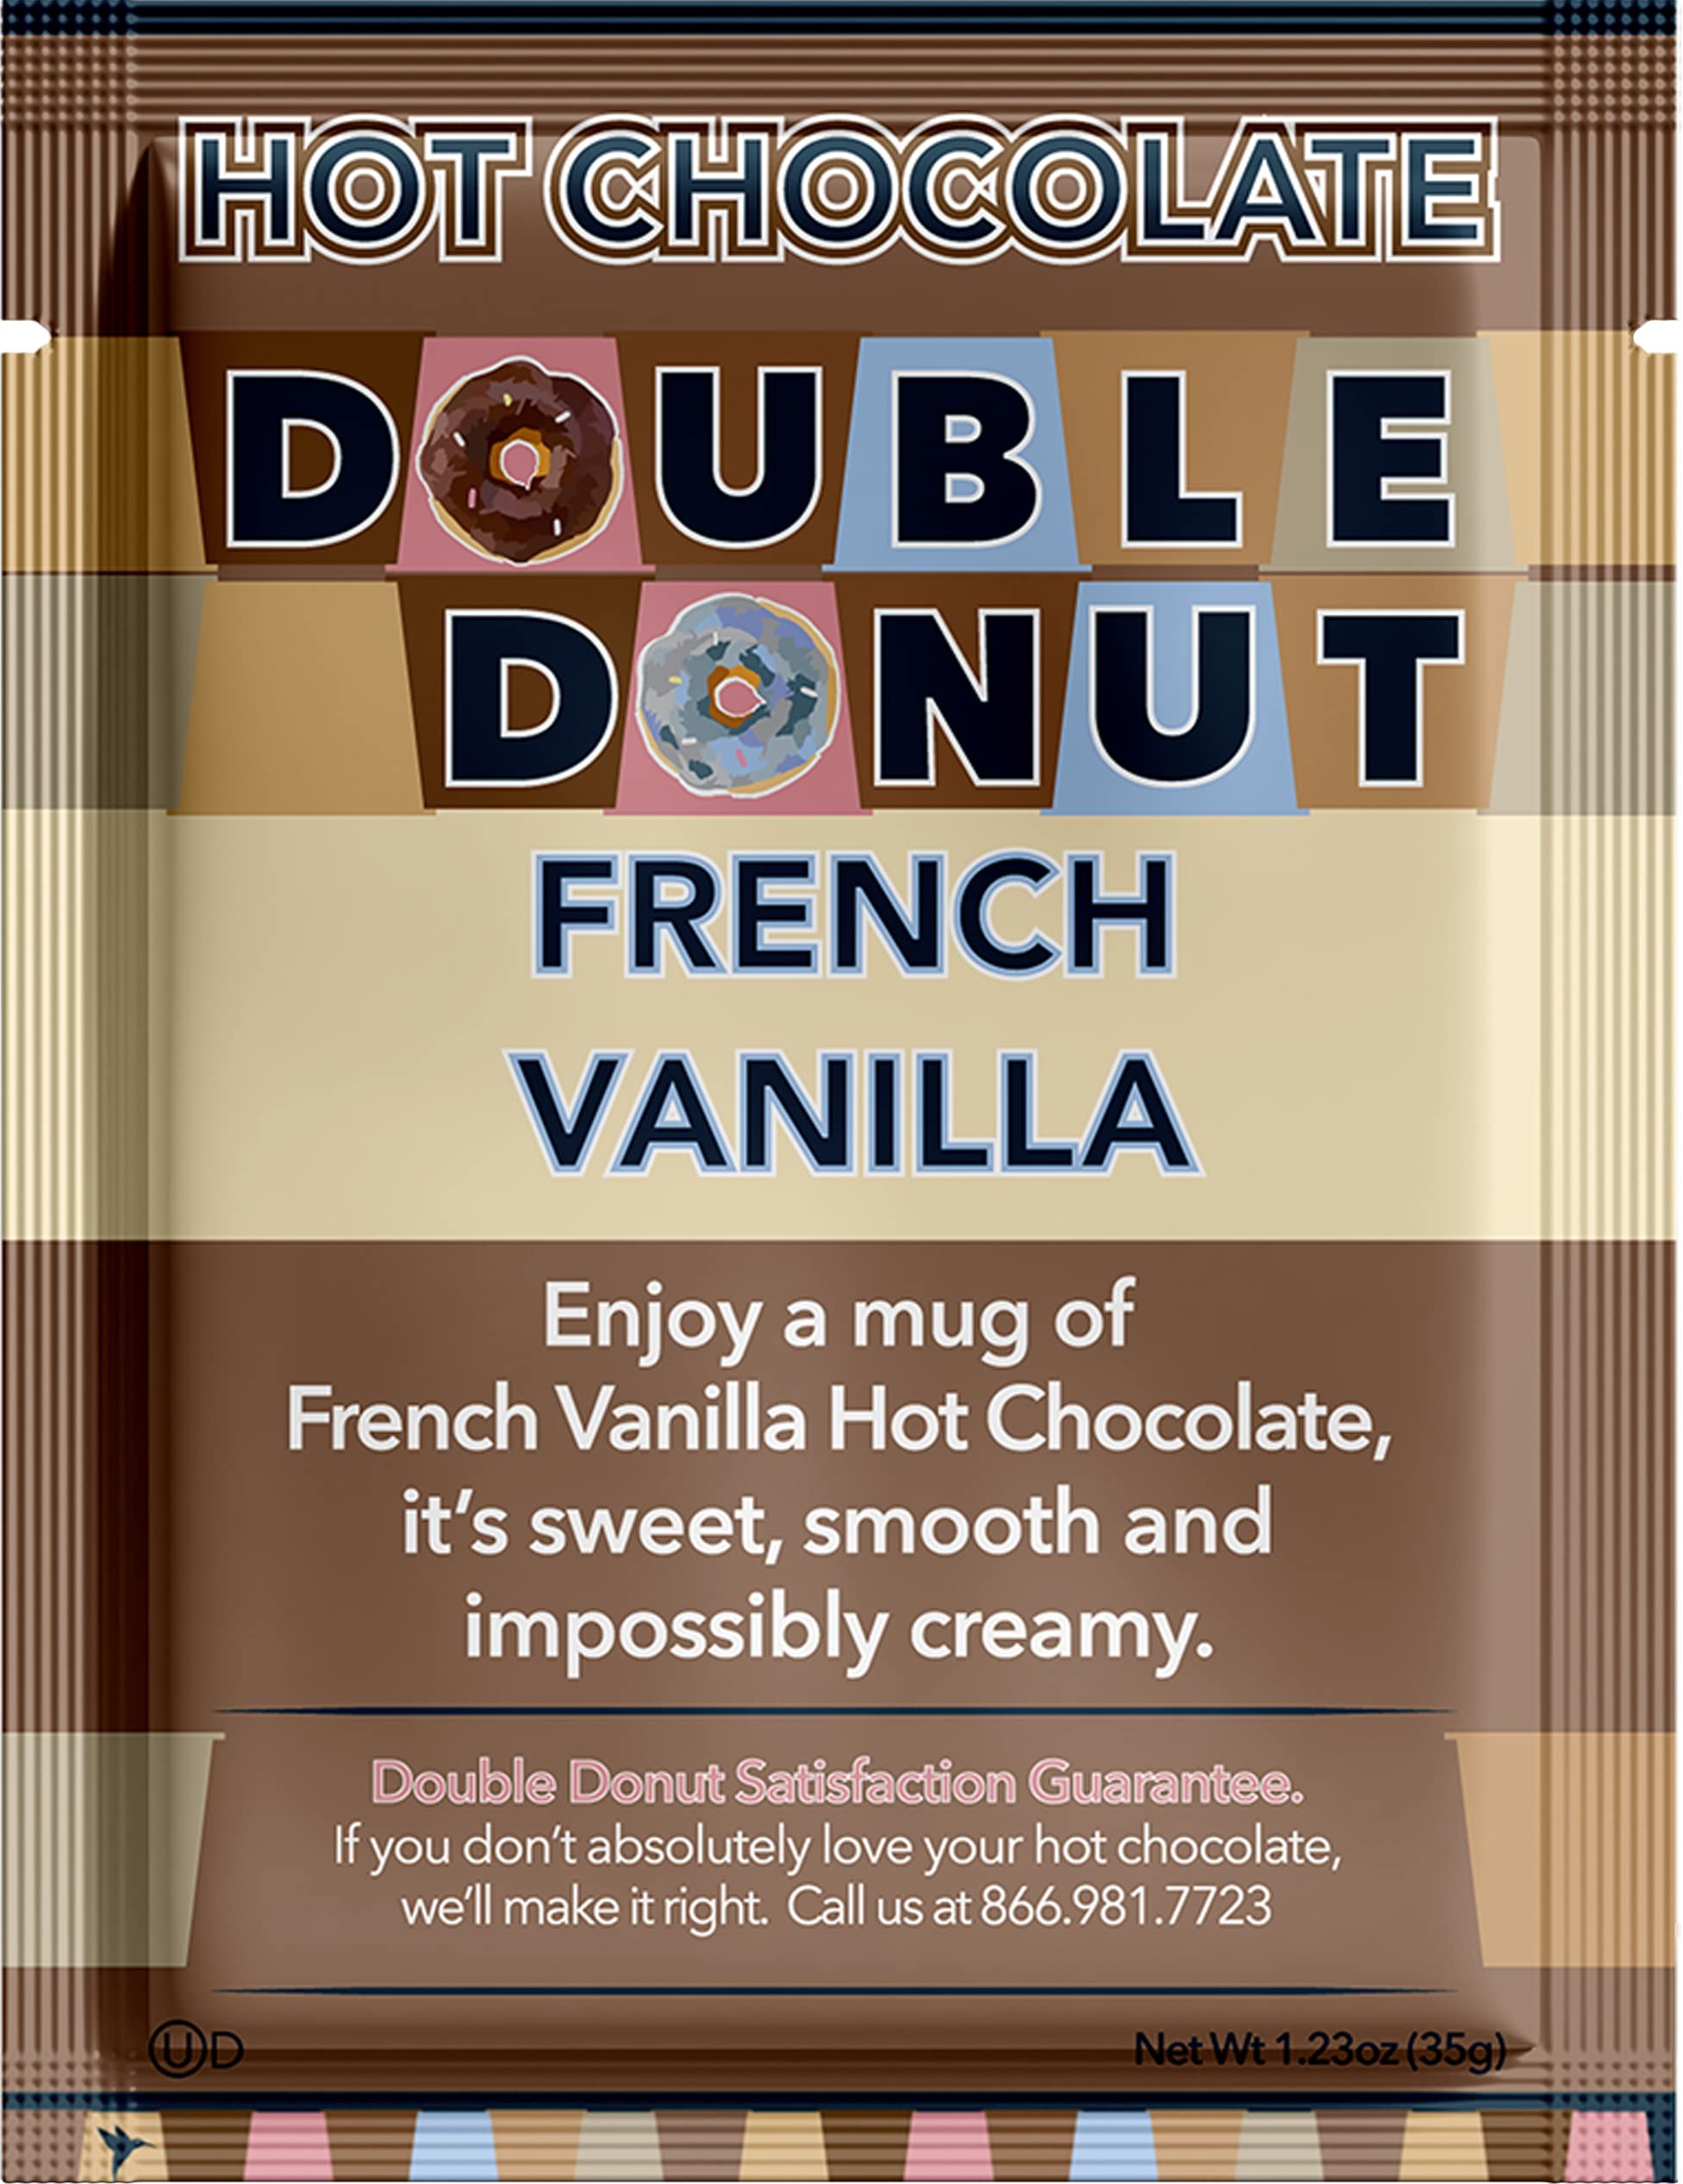
Item Name: Double Donut French Vanilla Hot Chocolate Mix Packets, Flavored French Vanilla Hot Cocoa Mix, 18 Count
Bullet Point 1: GOURMET HOT CHOCOLATE PACKETS: Indulge in the chocolatey vanilla flavor of our hot chocolate mix. Sip the sensation of a french vanilla hot cocoa. Adults & children alike will love our vanilla cocoa. Get cozy & enjoy our hot cocoa mix packets
Bullet Point 2: BURSTING WITH FRENCH VANILLA COCOA FLAVOR: Our hot cocoa packets are rich & decadent. Each hot cocoa mix is infused with a prominent flavor profile that tastes exactly as described. Our vanilla hot chocolate is sure to become your new pantry staple
Bullet Point 3: SERVING SUGGESTIONS: Our french vanilla hot chocolate mix is perfect on it's own but you can take it up a notch by enjoying our hot chocolate with marshmallows. Add a candy cane & a drizzle of chocolate to our vanilla hot cocoa for a decadent experience
Bullet Point 4: BULK HOT CHOCOLATE: Save time & money with our hot chocolate packets bulk collection. Enjoy our vanilla hot chocolate mix all season long! Keep the kids and the adults happy with our gourmet hot chocolate. With Double Donut's bulk hot chocolate mix it's easy
Bullet Point 5: COCOA MIX PACKETS FOR EVERYONE: Our instant hot chocolate french vanilla packets are certified Kosher. Our hot chocolate powder packets are sure to be a treat for the whole family! Explore all the flavored hot chocolate Double Donut has to offer!
Value: 24.0
Unit: Ounce

Price: 18.63